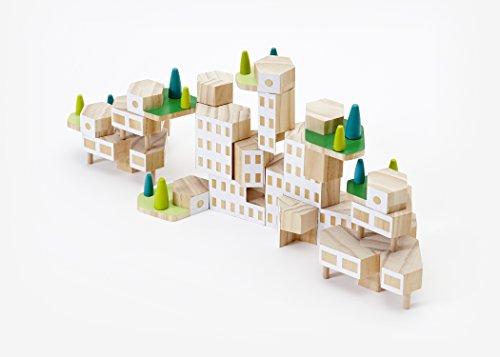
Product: Areaware Blockitecture Garden City Mega Set
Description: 20 piece set.
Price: $74.83
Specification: ProductDimensions:11.2x2.8x12.2inches|ItemWeight:2pounds|ShippingWeight:2.15pounds(Viewshippingratesandpolicies)|DomesticShipping:ItemcanbeshippedwithinU.S.|InternationalShipping:ThisitemcanbeshippedtoselectcountriesoutsideoftheU.S.LearnMore|ASIN:B01I3D2V1G|Itemmodelnumber:JPBLGC|Manufacturerrecommendedage:3yearsandup